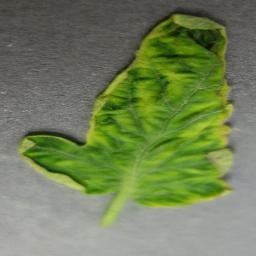
Label: Tomato___Tomato_Yellow_Leaf_Curl_Virus